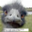
Label: bird